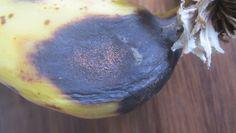
Plant: Banana
Disease: banana anthracnose